Persecution of Uyghurs in China

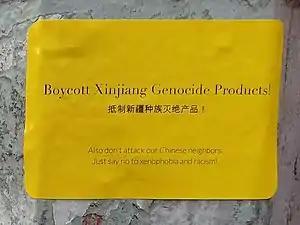
Xinjiang boycott advert on NYU's campus in New York, NY "Boycott Xinjiang Genocide Products!"

Chinese authorities discourage the wearing of headscarves, veils, and other customary Islamic attire. On 20 May 2014, a protest broke out in Alakaga (Alaqagha, Alahage), Kuqa (Kuchar, Kuche), Aksu Prefecture when 25 women and schoolgirls were detained for wearing headscarves. According to a local official, two died and five were injured when police fired on protesters. Subsequently, a "Washington Post" team was detained in Alakaga and ultimately deported from the region.